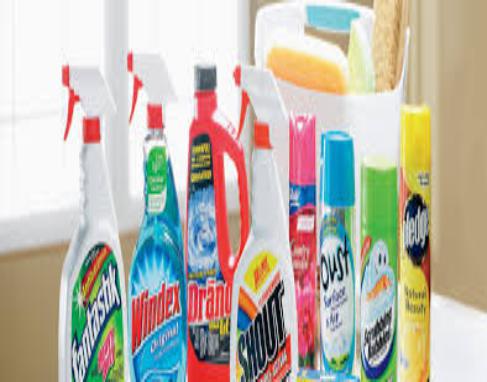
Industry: Necessities